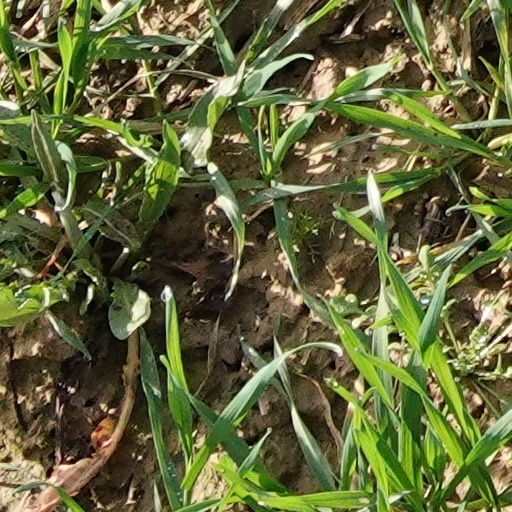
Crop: wheat